Echo Caves

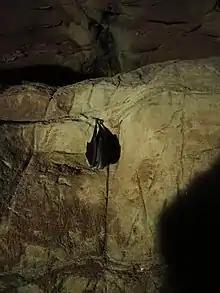
Bats inhabit the Echo Caves.

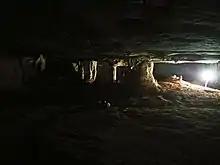
The Samson Chamber.

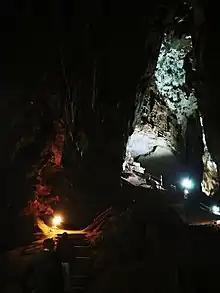
The enormous Madonna Chamber from below.

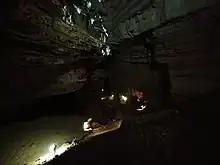
The enormous Madonna Chamber from above.

The Echo Caves in Limpopo, South Africa, are set in Precambrian dolomite rock, which was first laid down about 3800 million years ago, when Africa was still part of Gondwana. The caves are considered some of the oldest in the world. The Echo Caves are situated on the farm Klipfonteingrot, some 92 km north of the similar Sudwala Caves.